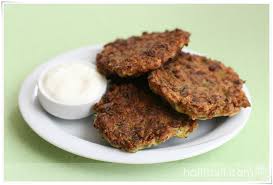
Yemek: mucver